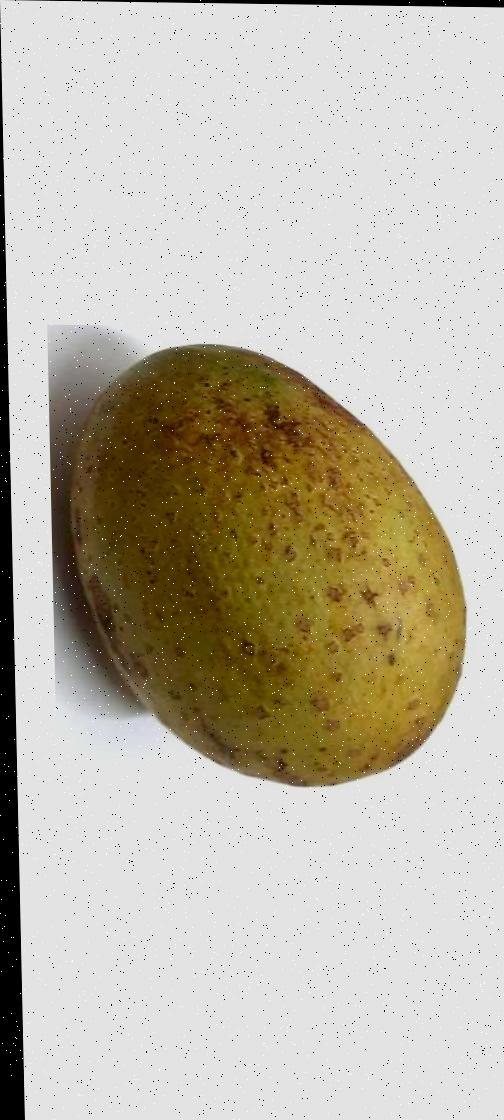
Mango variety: Gourmoti